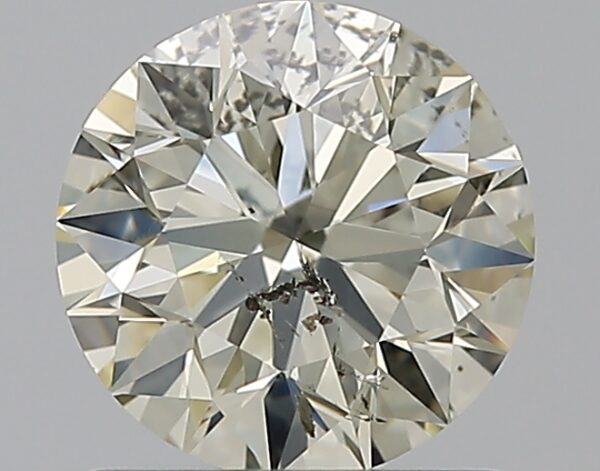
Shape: round
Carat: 1
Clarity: SI2
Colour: K
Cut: EX
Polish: EX
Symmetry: EX
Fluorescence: N
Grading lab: IGI
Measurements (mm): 6.35 x 6.32 x 3.99